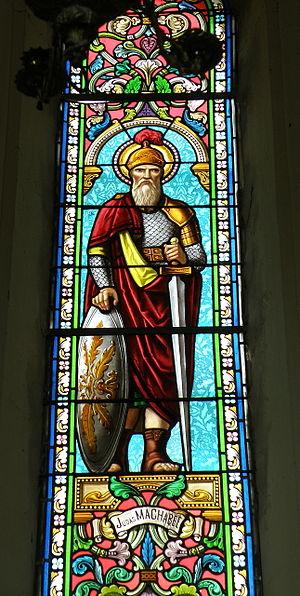
Pierrelongue (Drôme, France). Chapelle Notre-Dame-de-Consolation. Vitrail représentant Judas Maccabée.
Judas Maccabée est un dirigeant juif du IIᵉ siècle av. J.-C. qui était à la tête des forces juives pendant la révolte des Maccabées contre la domination syrienne hellénistique des Séleucides. Il est le troisième fils du prêtre juif Mattathias auquel il succède en 166 av. J.-C. comme chef de la révolte. Il meurt en 160 av. J.-C. Judas est considéré comme l’un des grands héros de l’histoire juive.